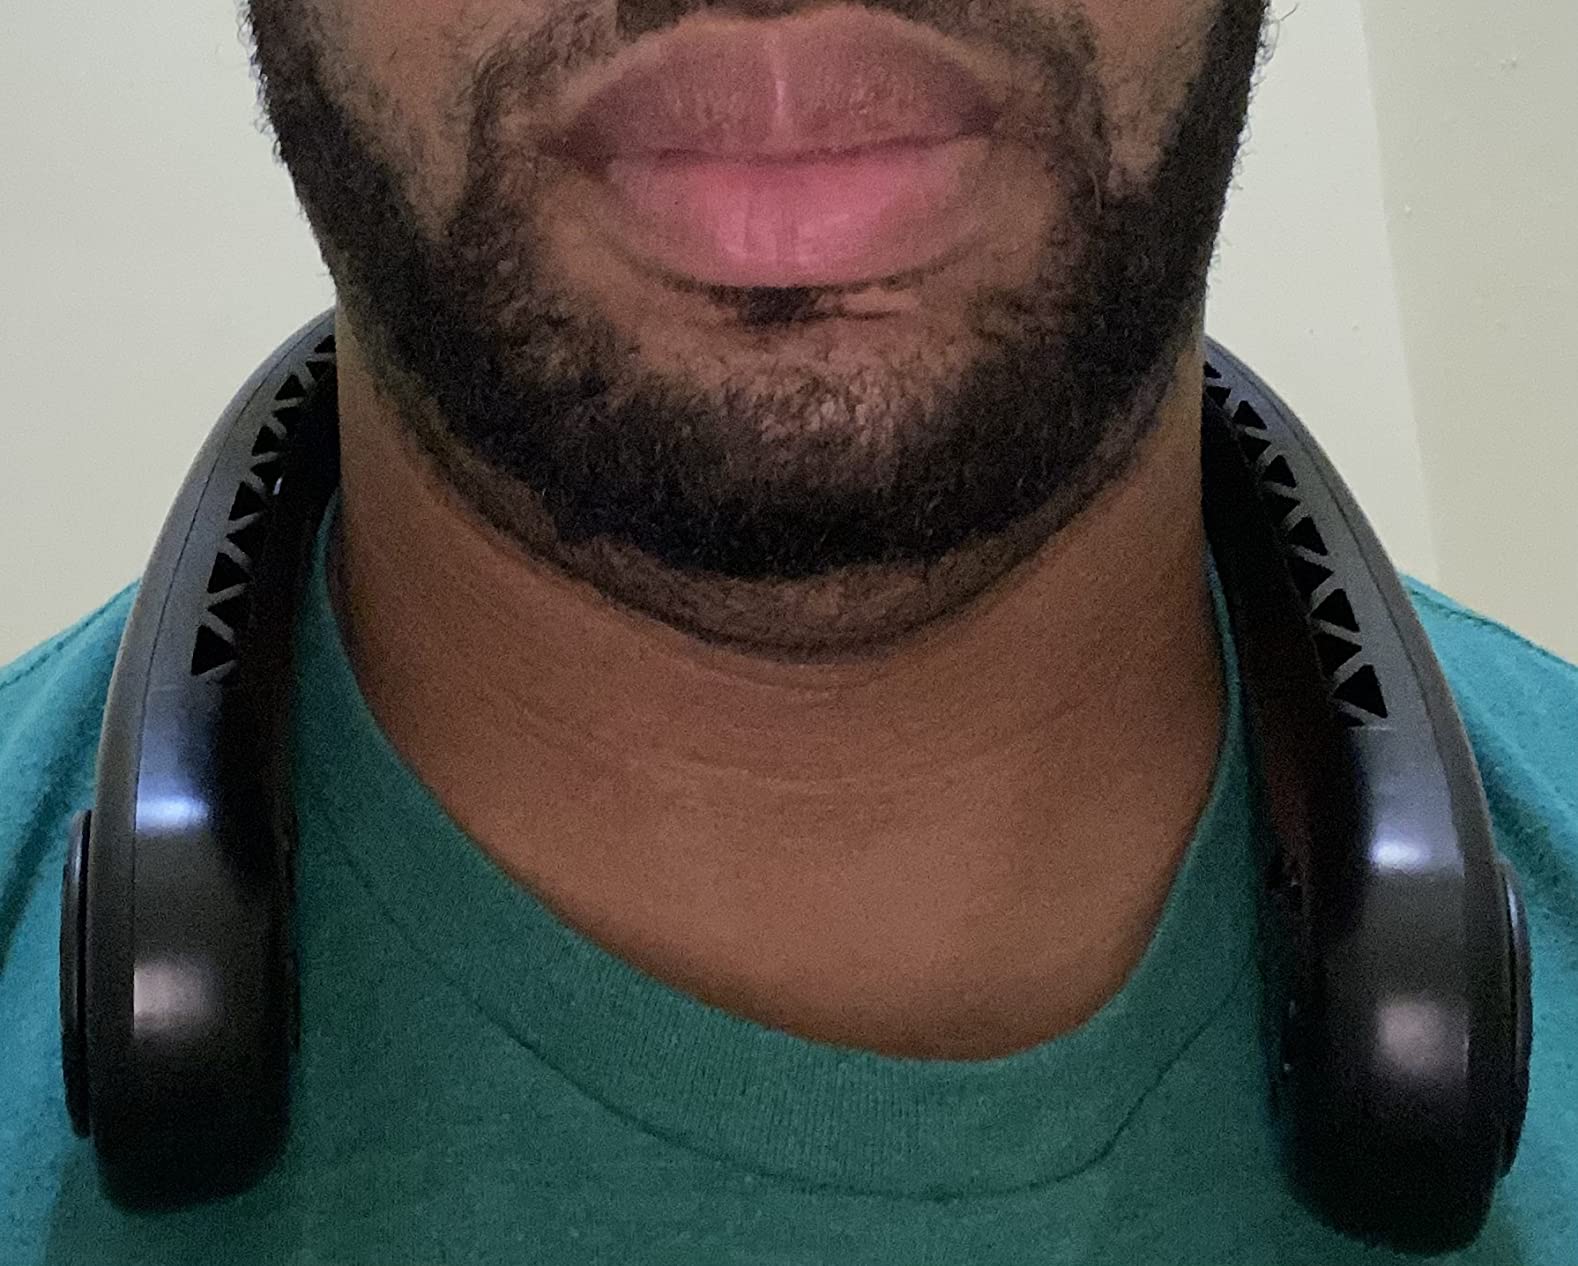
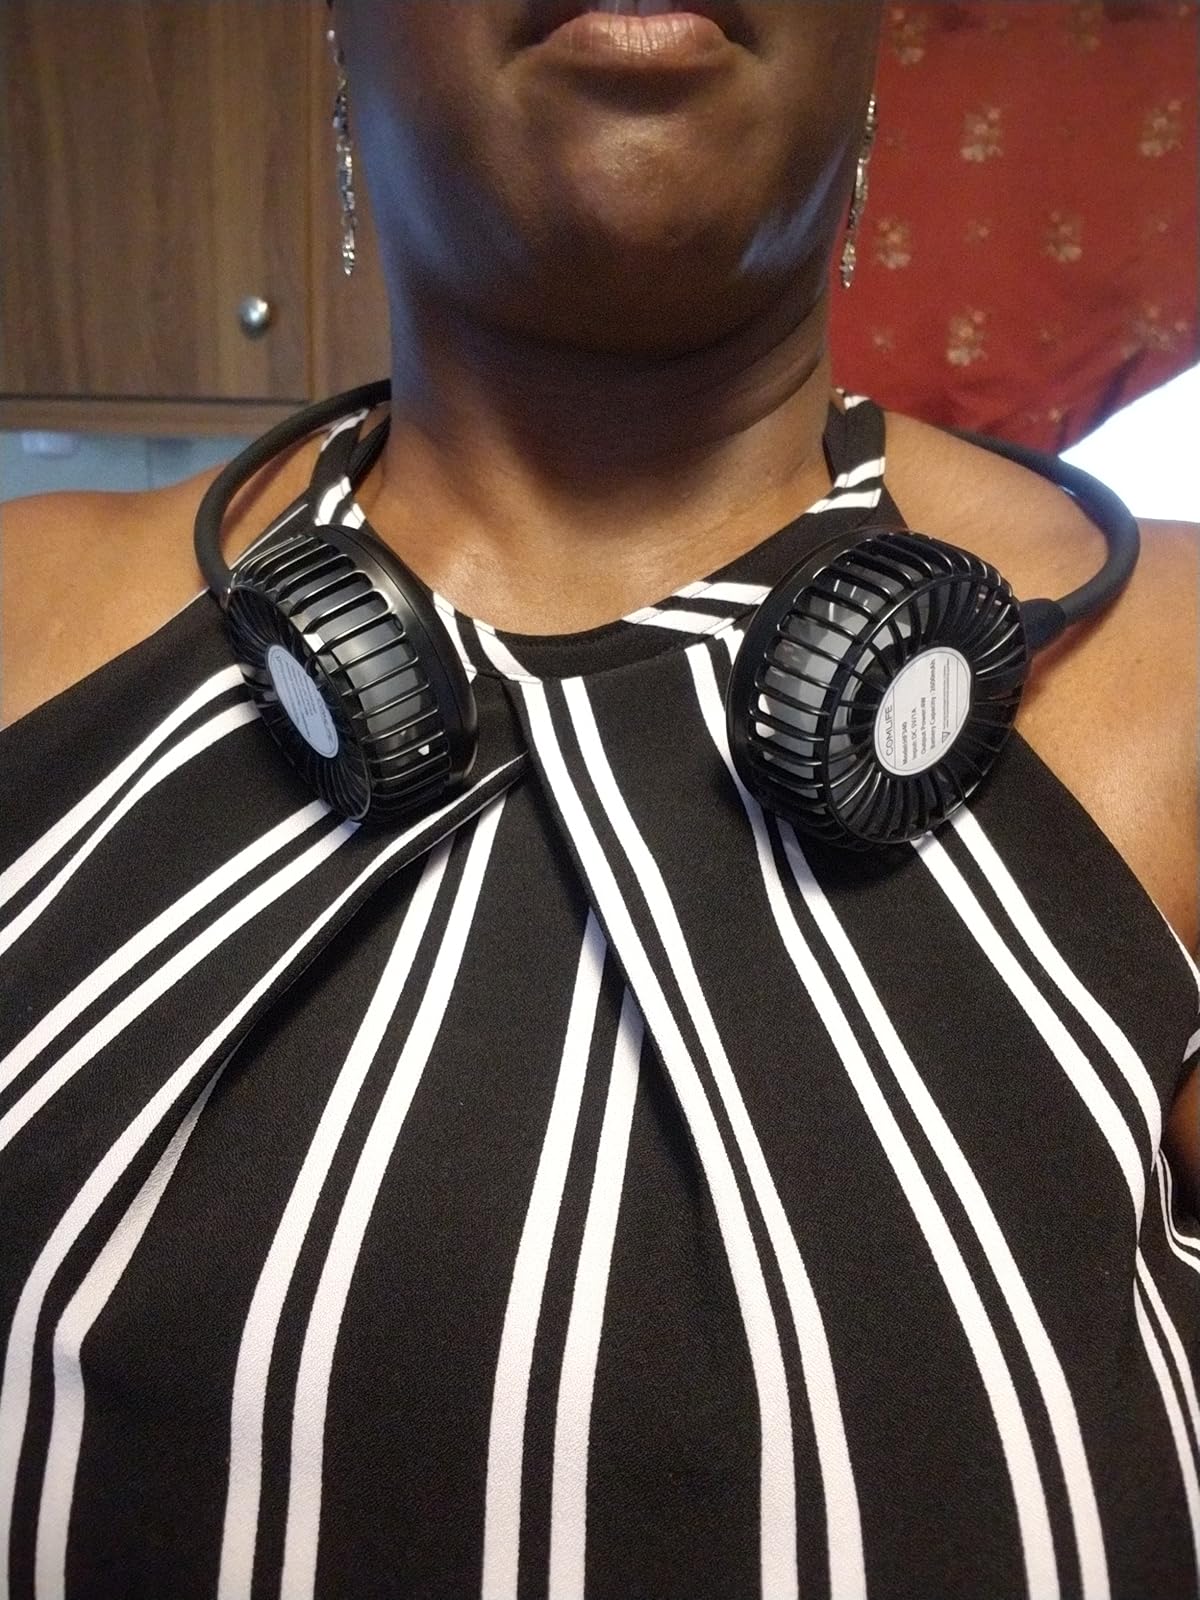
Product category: fan
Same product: no